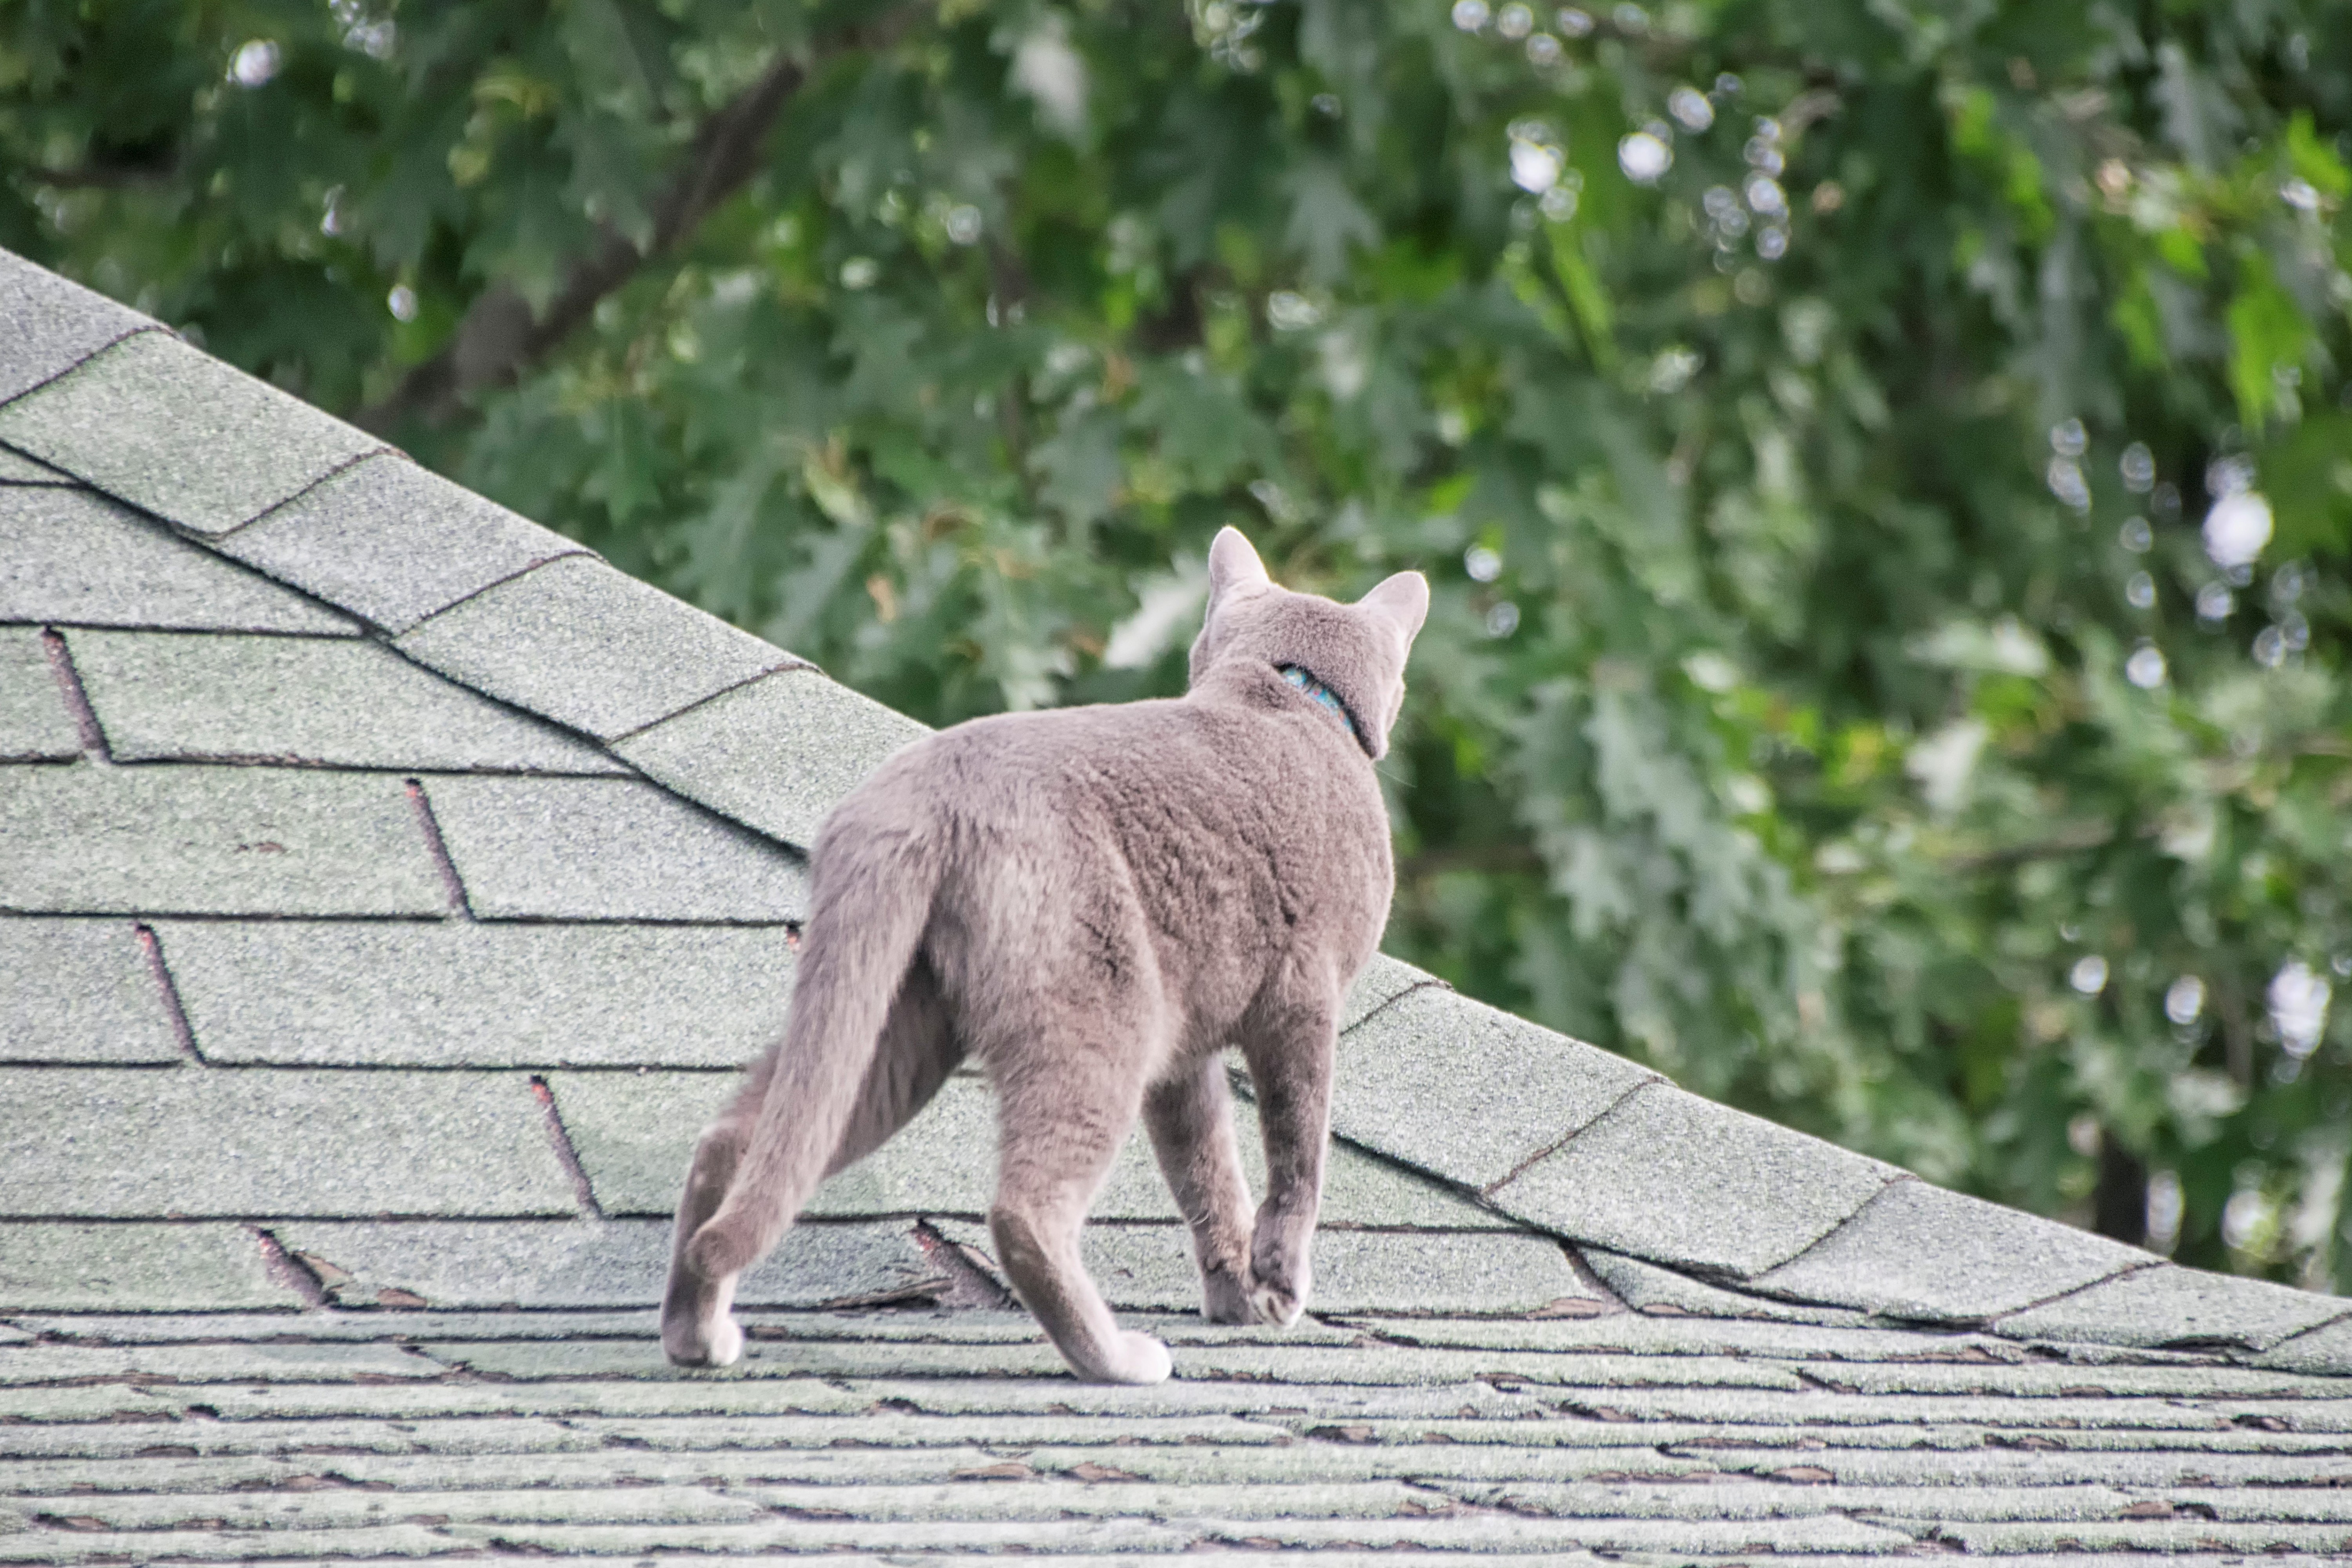
wildlife, cat, mammal, fauna, canada, vertebrate, chat, quebec, sherbrooke, small to medium sized cats